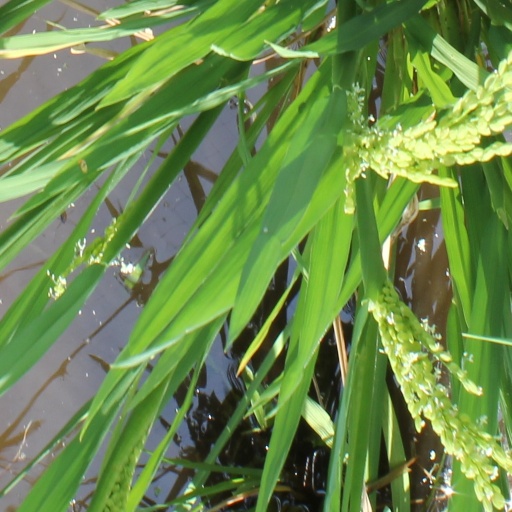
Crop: rice